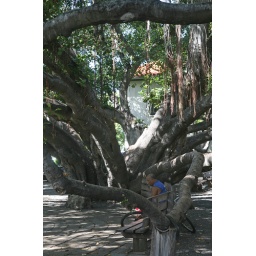
Old man hanging out at the base of the Banyan tree in Lahaina, Maui.